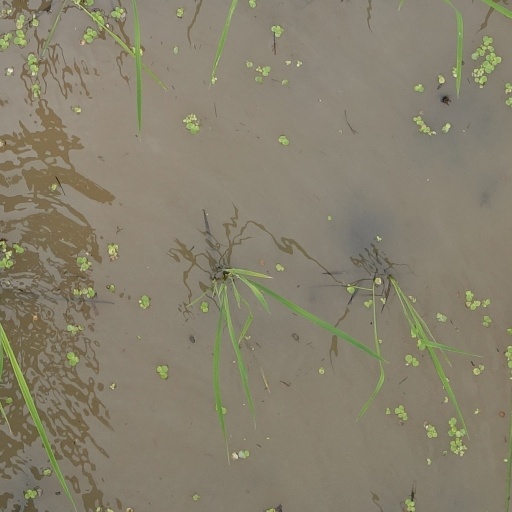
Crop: rice